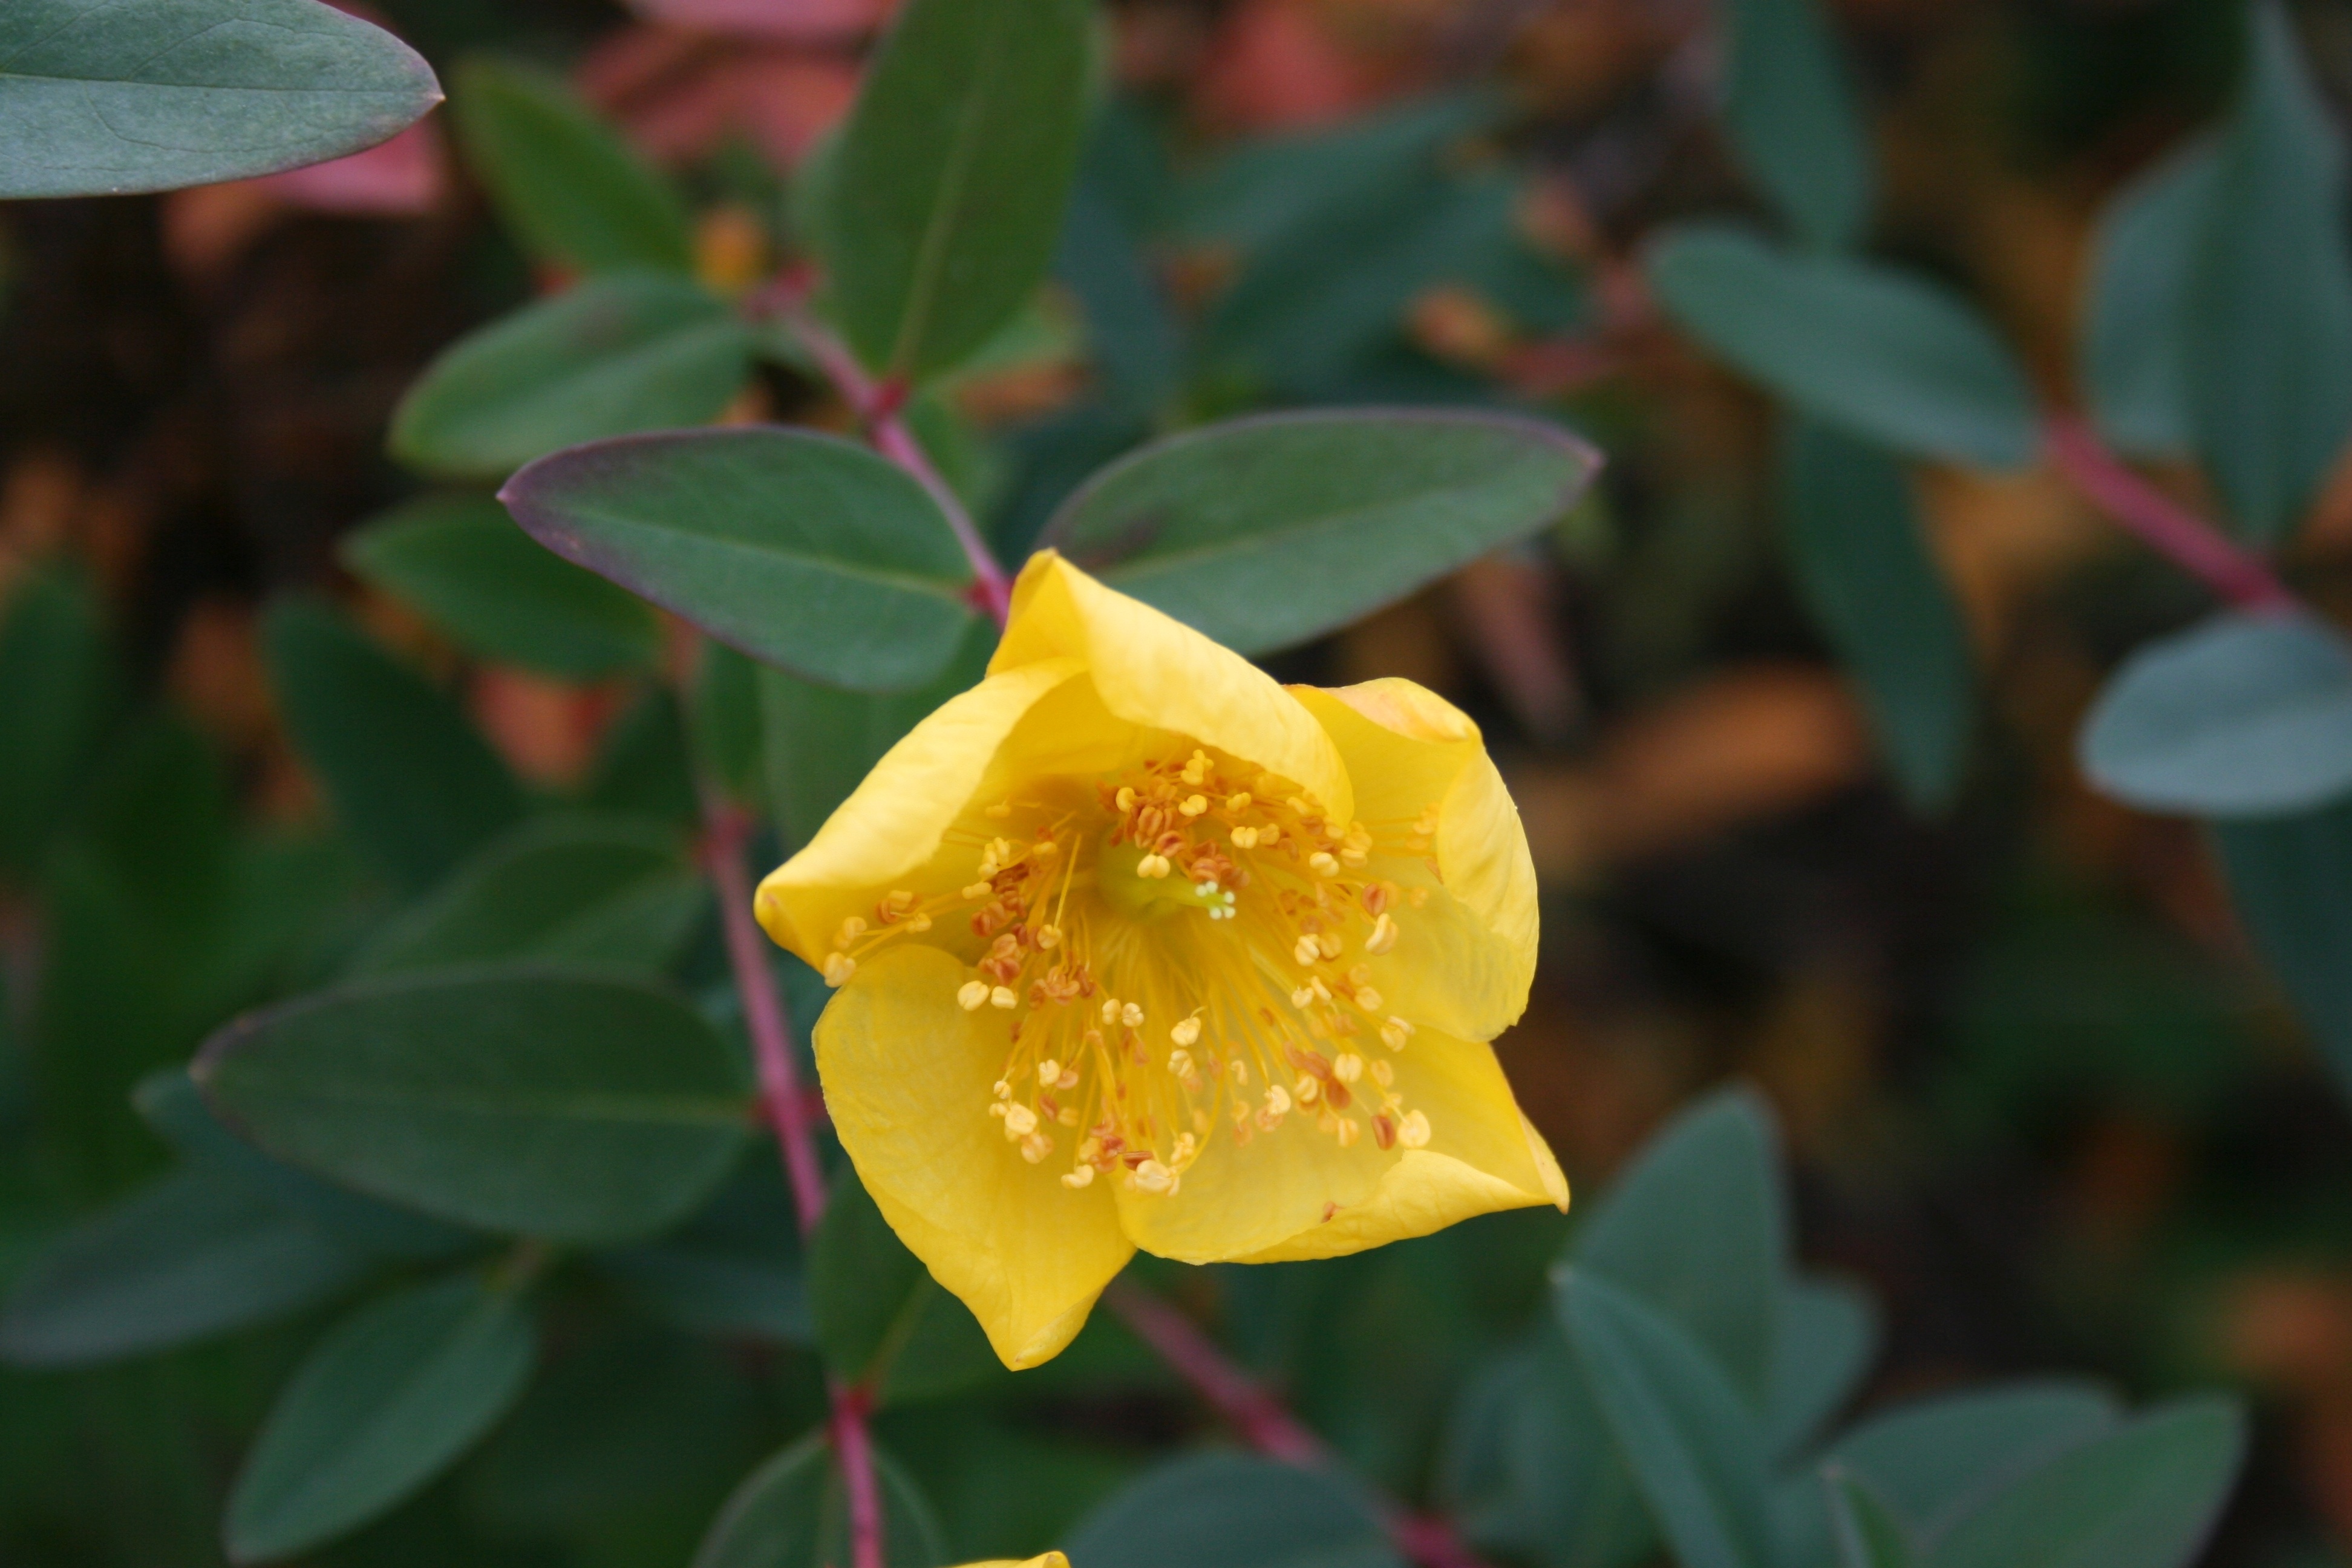
nature, plant, leaf, flower, petal, bush, rose, botany, yellow, garden, flora, yellow flower, shrub, hypericum, jasmine, flowering plant, hypericaceae, land plant, four o clocks, four o clock flower